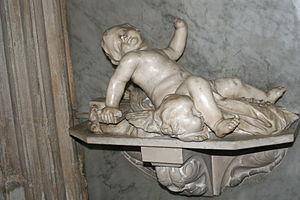
Sculpture en marbre de Chritophe Veyrier représentant l'enfant Jésus couché sur la croix
Christophe Veyrier né à Trets le 25 juin 1637 et mort à Toulon le 10 juin 1689 est un sculpteur baroque français.